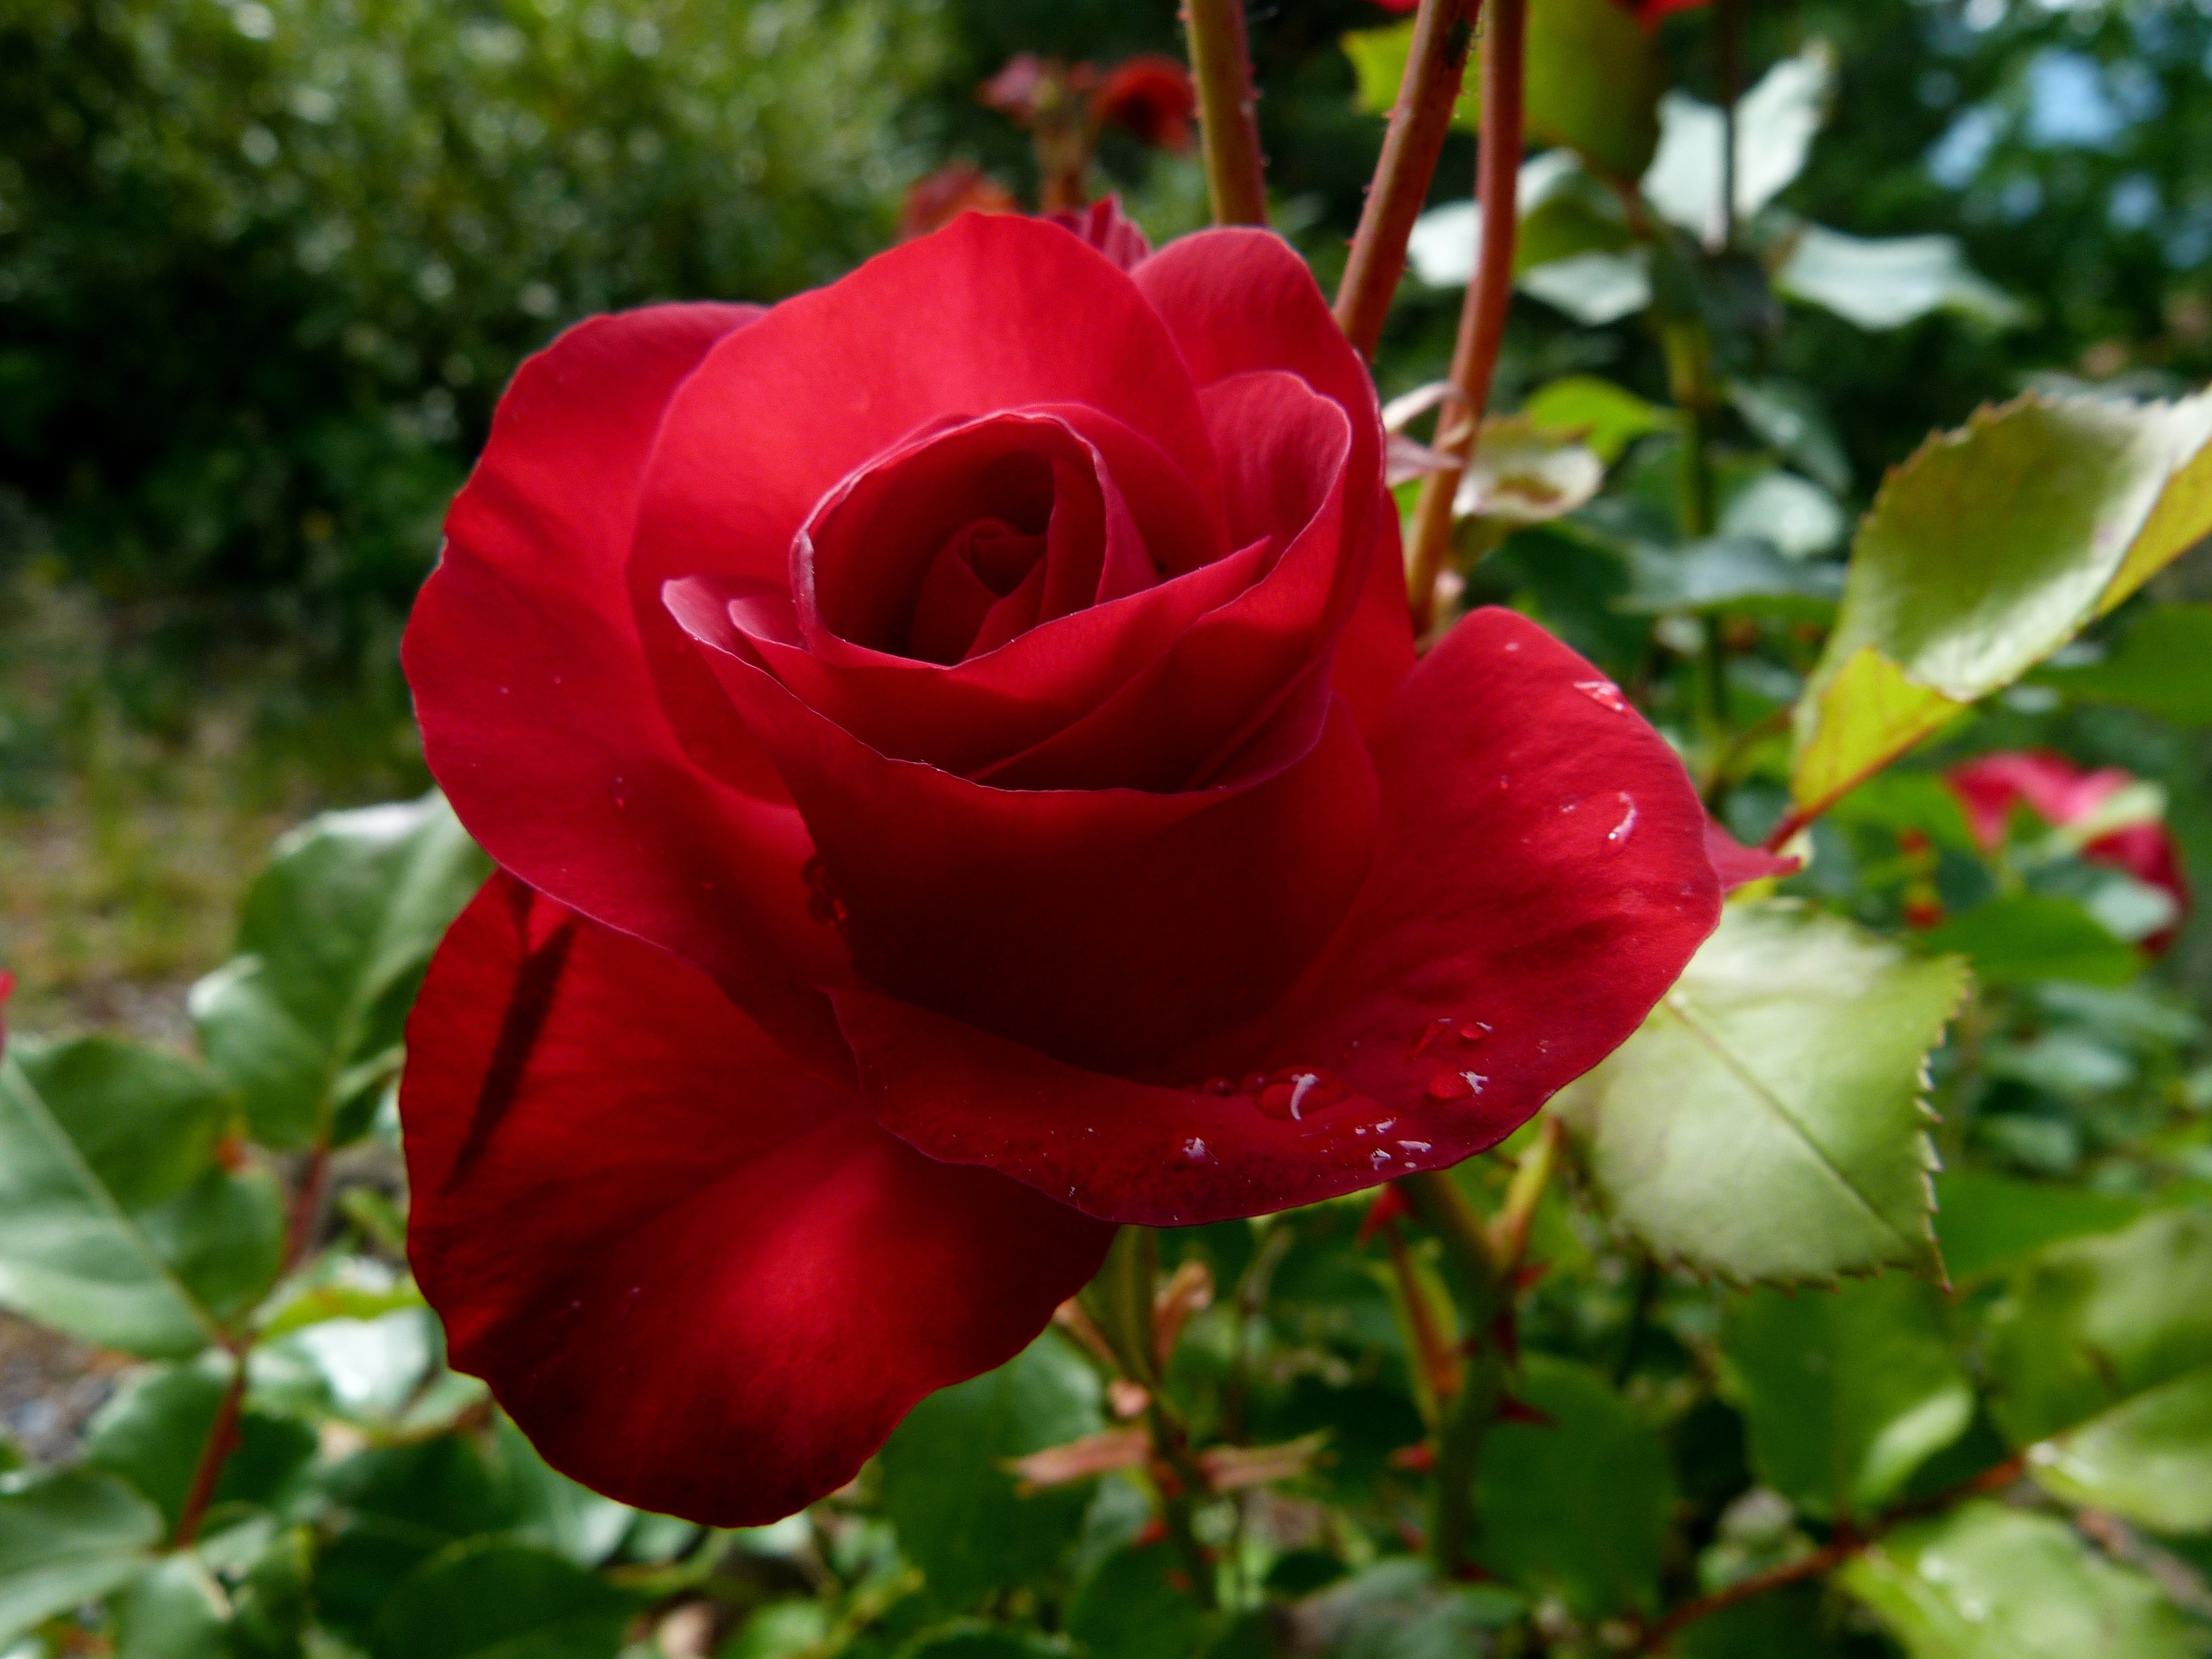
nature, plant, flower, petal, love, rose, red, macro, botany, garden, pink, flora, dew drop, flowering, floribunda, light and shade, blossomed, flowering plant, garden roses, rose family, brightly colored, land plant, rosa centifolia, rose order